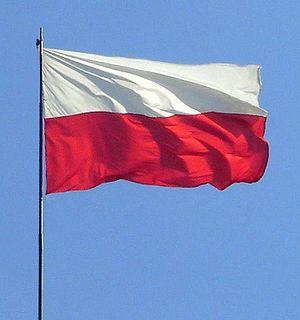
Le drapeau de la Pologne est l'un des symboles nationaux de la République de Pologne. Conformément à la loi du 31 janvier 1980 relative au blason, aux couleurs et à l'hymne de la République de la Pologne et aux sceaux nationaux, il s'agit d'un tissu rectangulaire paré des couleurs nationales arrangées en deux bandes horizontales de surface égale, la première blanche et la seconde rouge. Ces deux couleurs sont définies dans la Constitution polonaise comme les couleurs nationales. Deux versions du drapeau existent, avec ou sans les armoiries de la Pologne au milieu de la bande blanche. La version défacée, avec les armoiries, est réservée par la loi aux usages officiels à l'étranger ou en mer. L'enseigne navale est quant à elle un drapeau similaire avec une échancrure au milieu à l'extrémité droite.